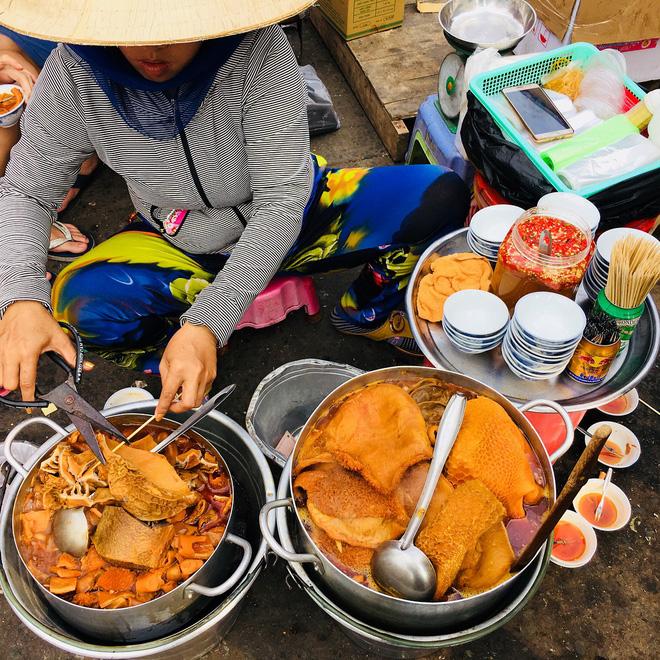
có một người đang cầm kéo cắt thức ăn trong nồi